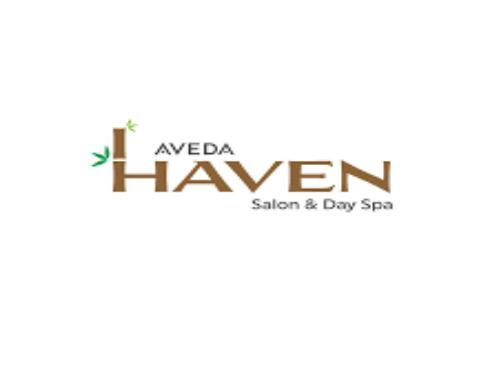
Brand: Aveda
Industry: Necessities